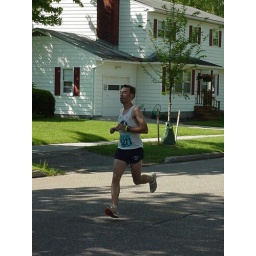
First Runner by the house running the relay race